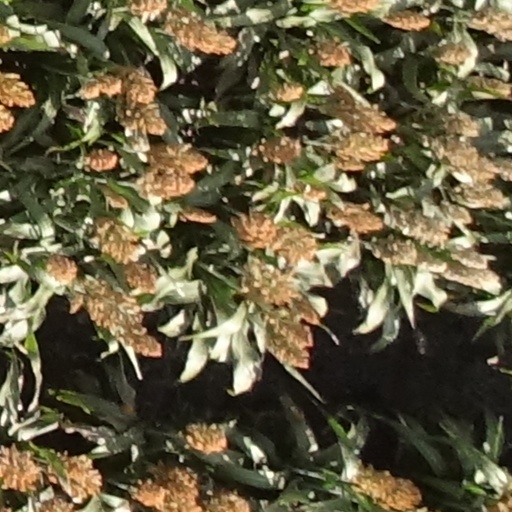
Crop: sorghum